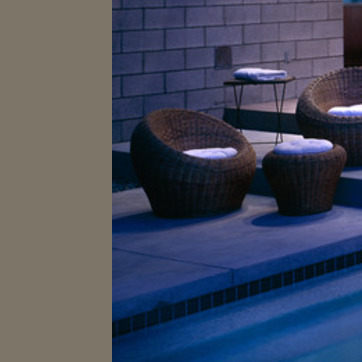
Material: other